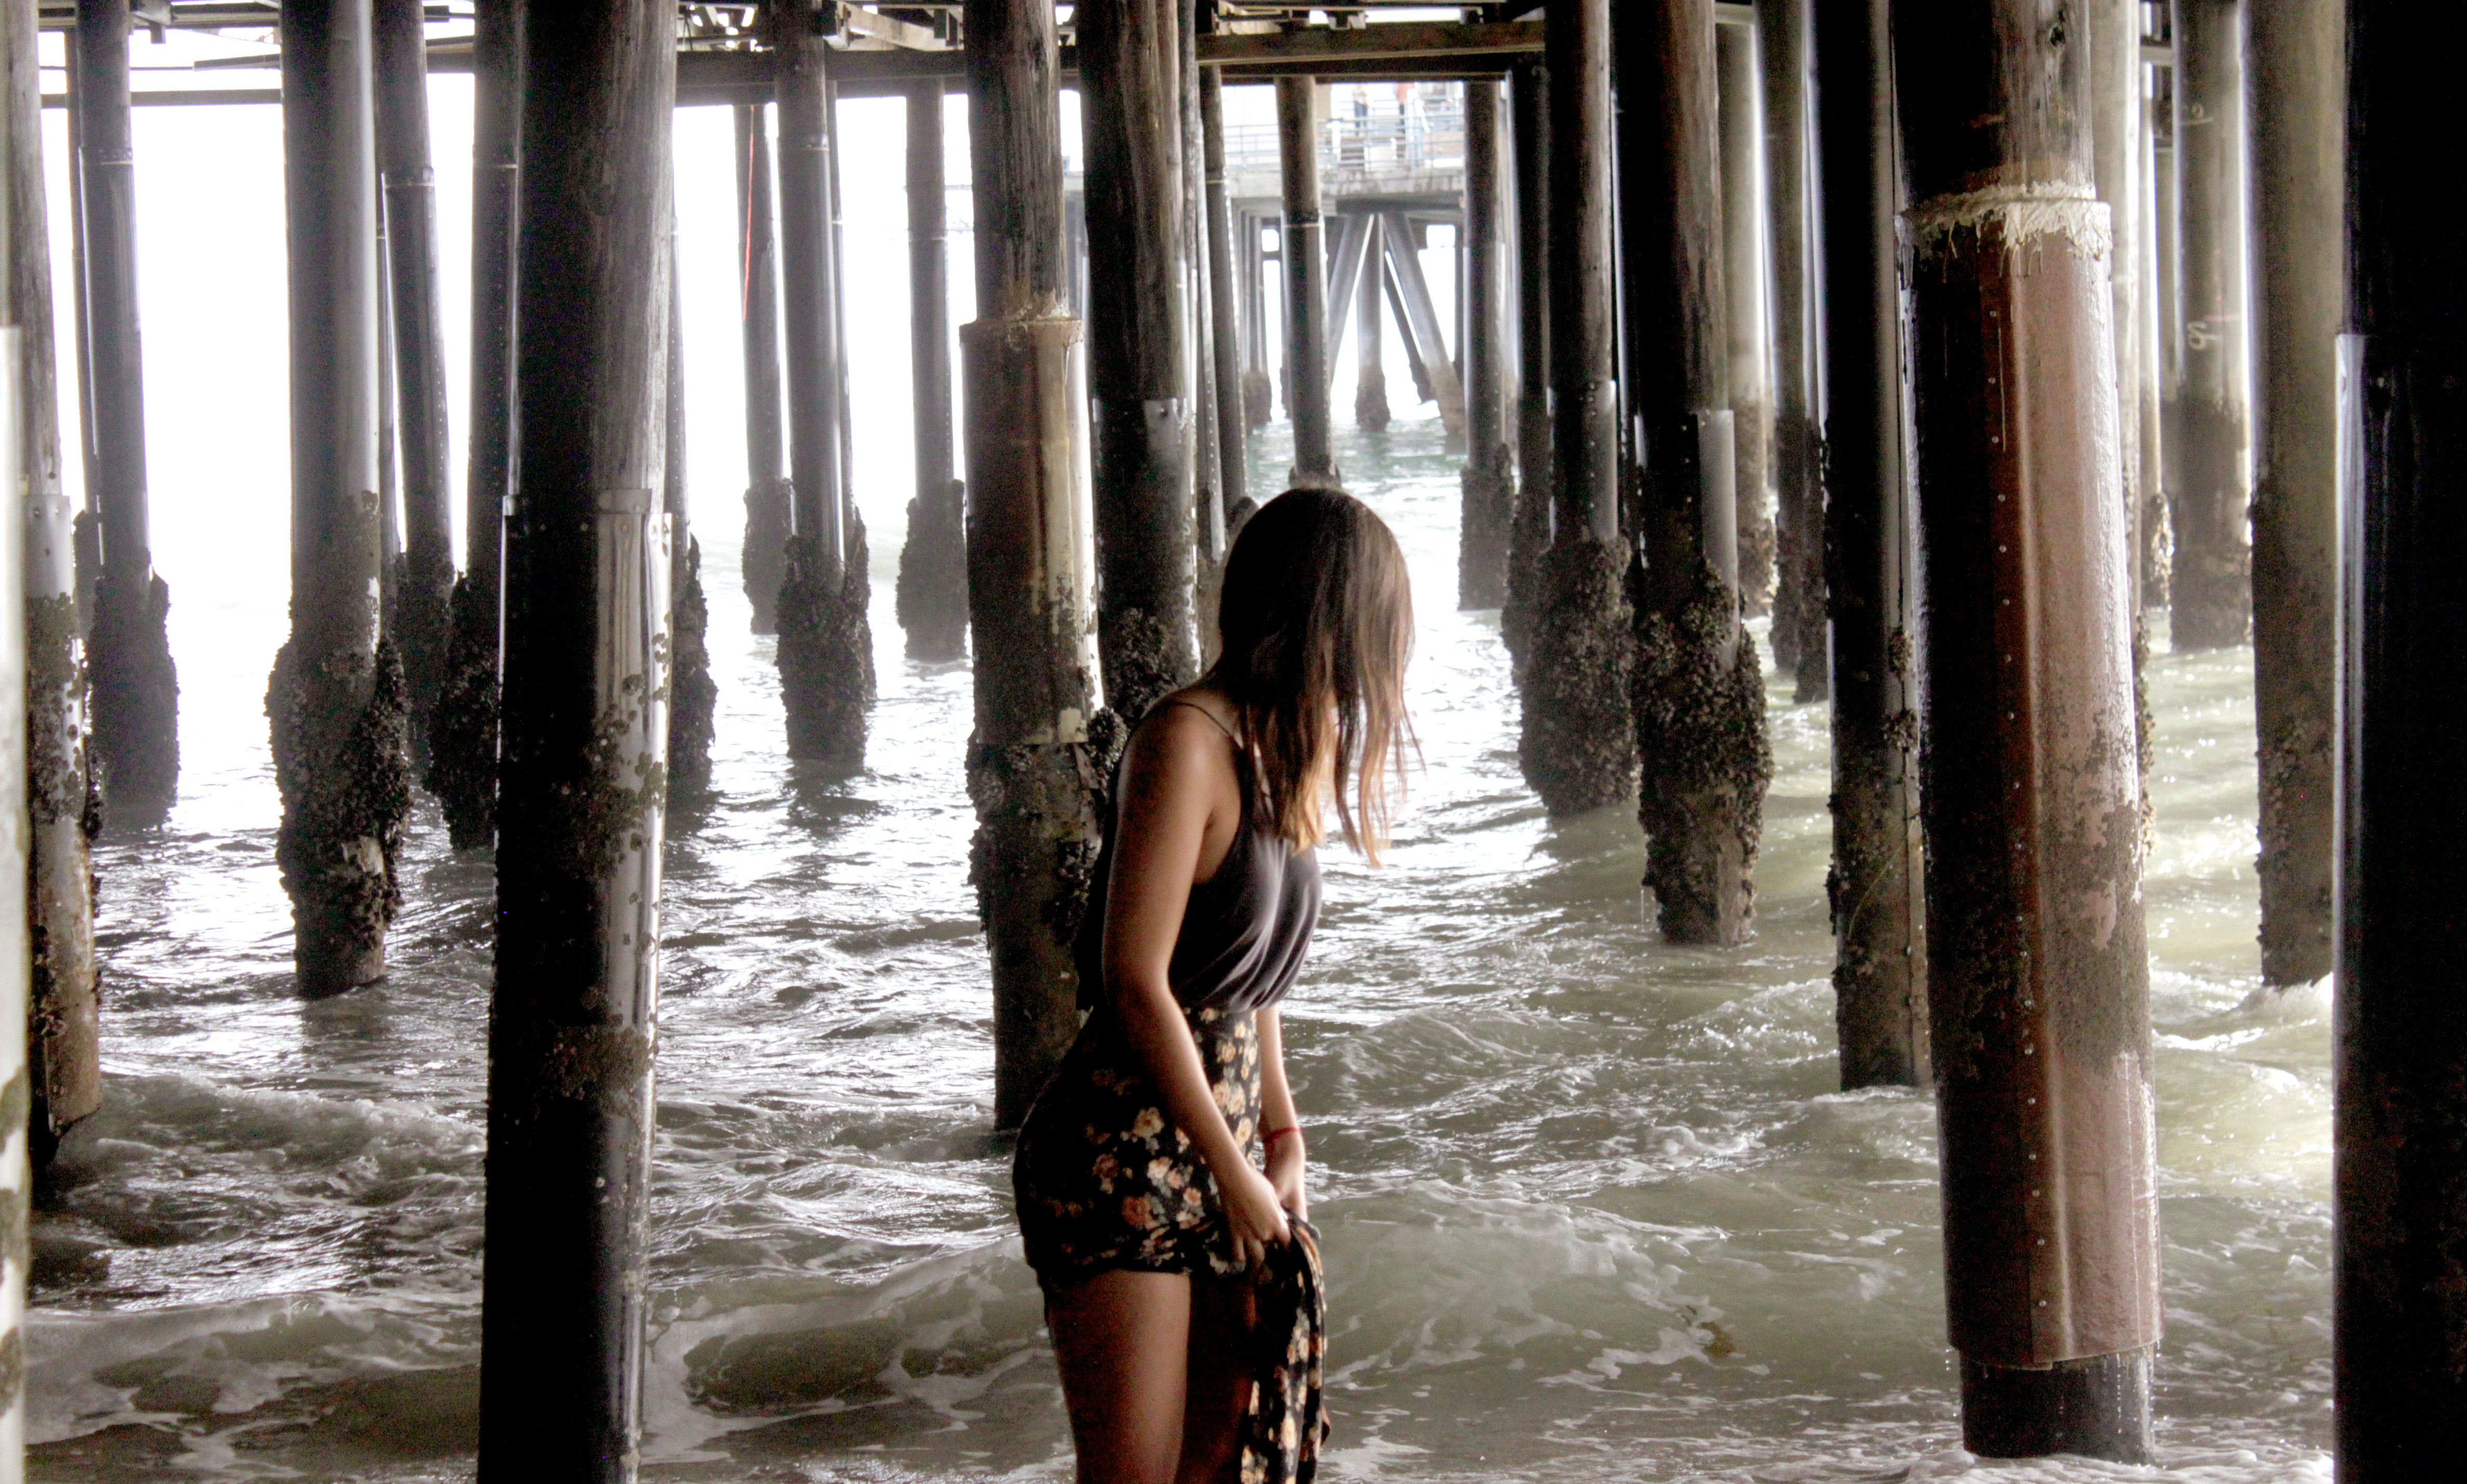
water, model, spring, season, dress, photograph, beauty, image, photo shoot